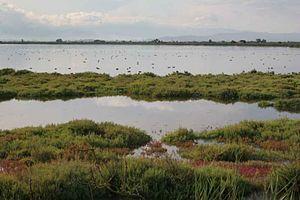
Le parc naturel du delta de l'Èbre se situe à l'embouchure de l'Èbre, dans la province de Tarragone, en Espagne.